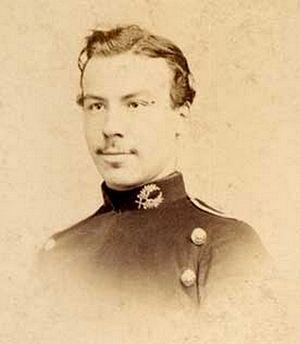
Photographie d'Albert Olry, lorsqu'il était élève de Polytechnique.
Alfred Olry, né le 22 avril 1847 à Bulgnéville et mort le 18 avril 1913 dans le 9ᵉ arrondissement de Paris, est un ingénieur du corps des mines, professeur, puis directeur à l'Institut industriel du Nord, et ingénieur conseil de l'association des propriétaires d'appareils à vapeur du nord de la France.